El amor lo manejo yo

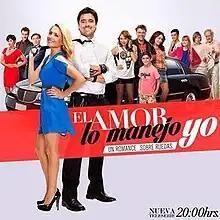

El amor lo manejo yo (English: "I Will Drive This Love") is a 2014 Chilean telenovela produced and broadcast by TVN. Based on the Argentine telenovela "Dulce amor".